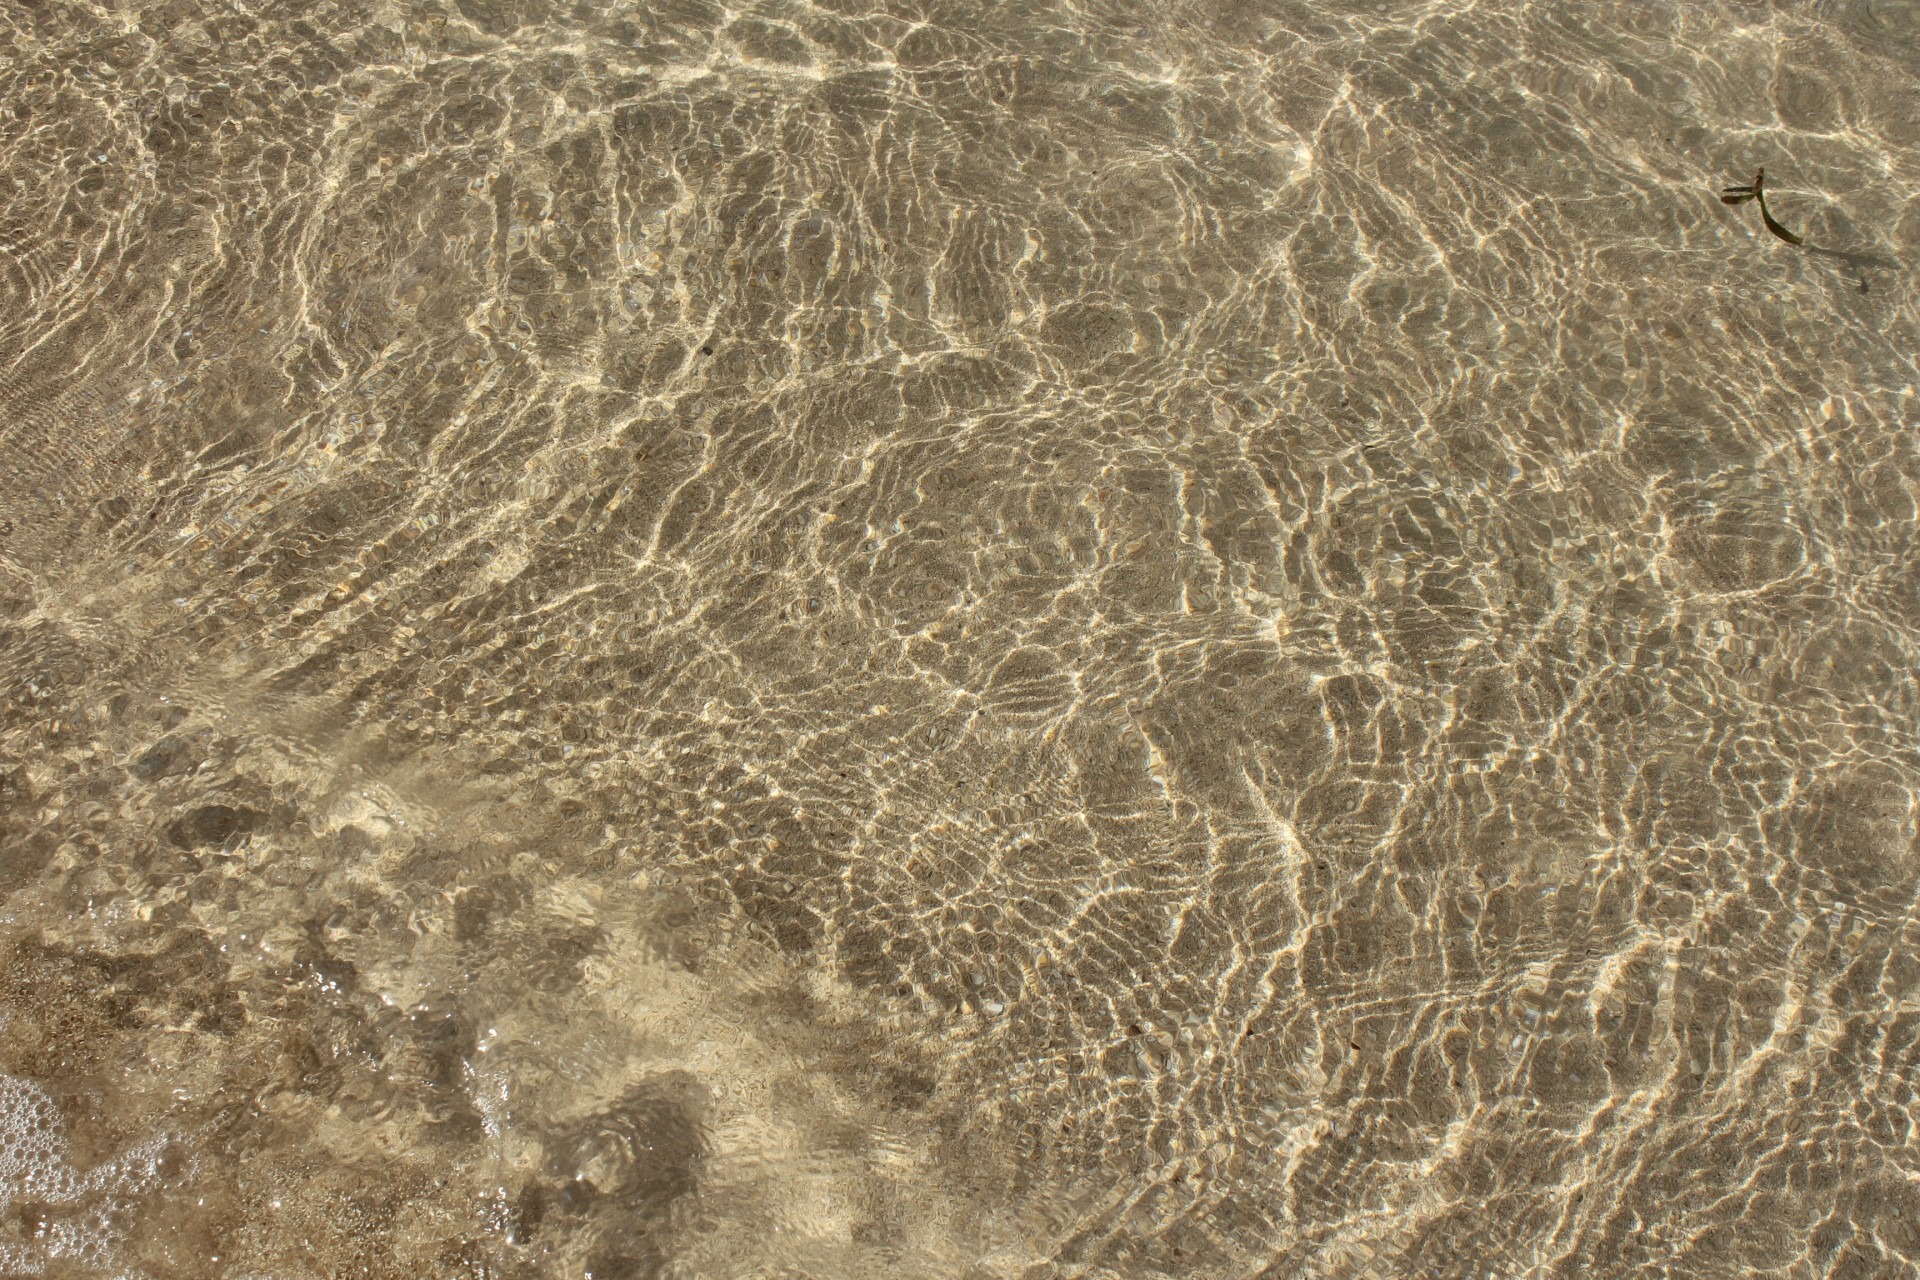
beach, water, sand, rock, liquid, texture, frost, pattern, soil, material, white sand, clear water, background, geology, flooring, water background, grass family, tiny waves